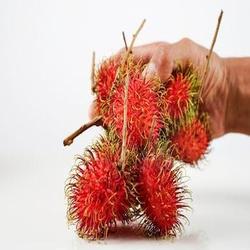
Label: Rambutan